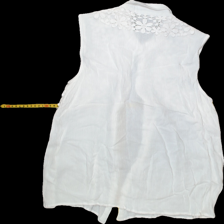
View: back
Type: Top
Category: Ladies
Brand: Not Applicable
Colors: White
Material: 100%viscose
Pattern: Lace
Size: 38
Trend: No trend
Stains: No
Price range: <50
Recommended usage: Reuse